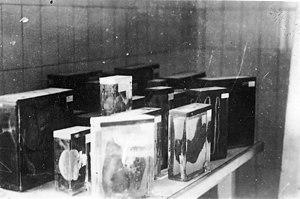
Buchenwald est un camp de concentration nazi créé en juillet 1937 sur la colline d'Ettersberg près de Weimar, en Allemagne. Destiné initialement à enfermer des opposants au régime nazi, pour la plupart communistes ou sociaux-démocrates, il reçoit par la suite quelque 10 000 juifs arrêtés lors de la nuit de cristal en 1938, ainsi que des Tsiganes, des homosexuels et des prisonniers de droits commun. Pendant la Seconde guerre mondiale, des prisonniers de guerre y sont également envoyés. Les prisonniers politiques y ont organisé une résistance.